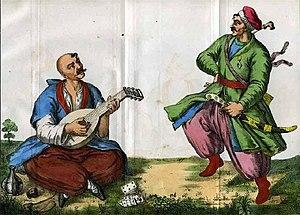
Un kobzar est un barde itinérant en Ukraine, Moldavie et Roumanie, qui chante en s'accompagnant lui-même de la kobza ou cobza.